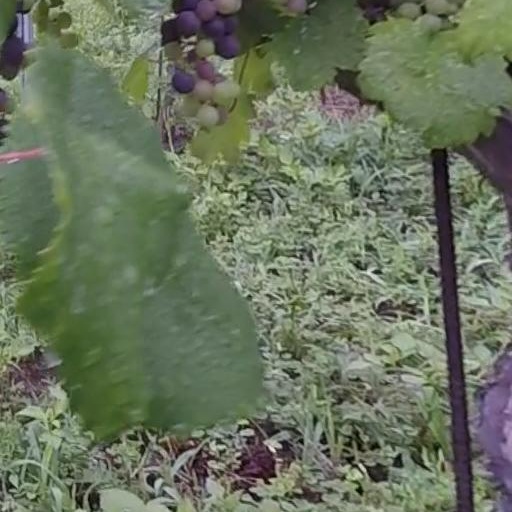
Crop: grape